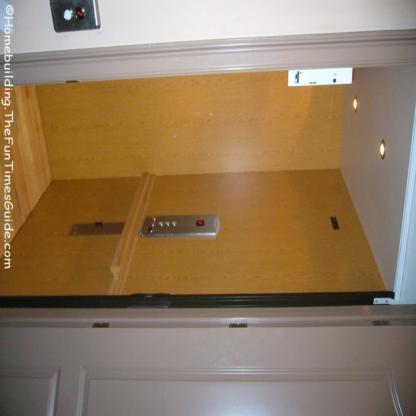
Scene: Indoor